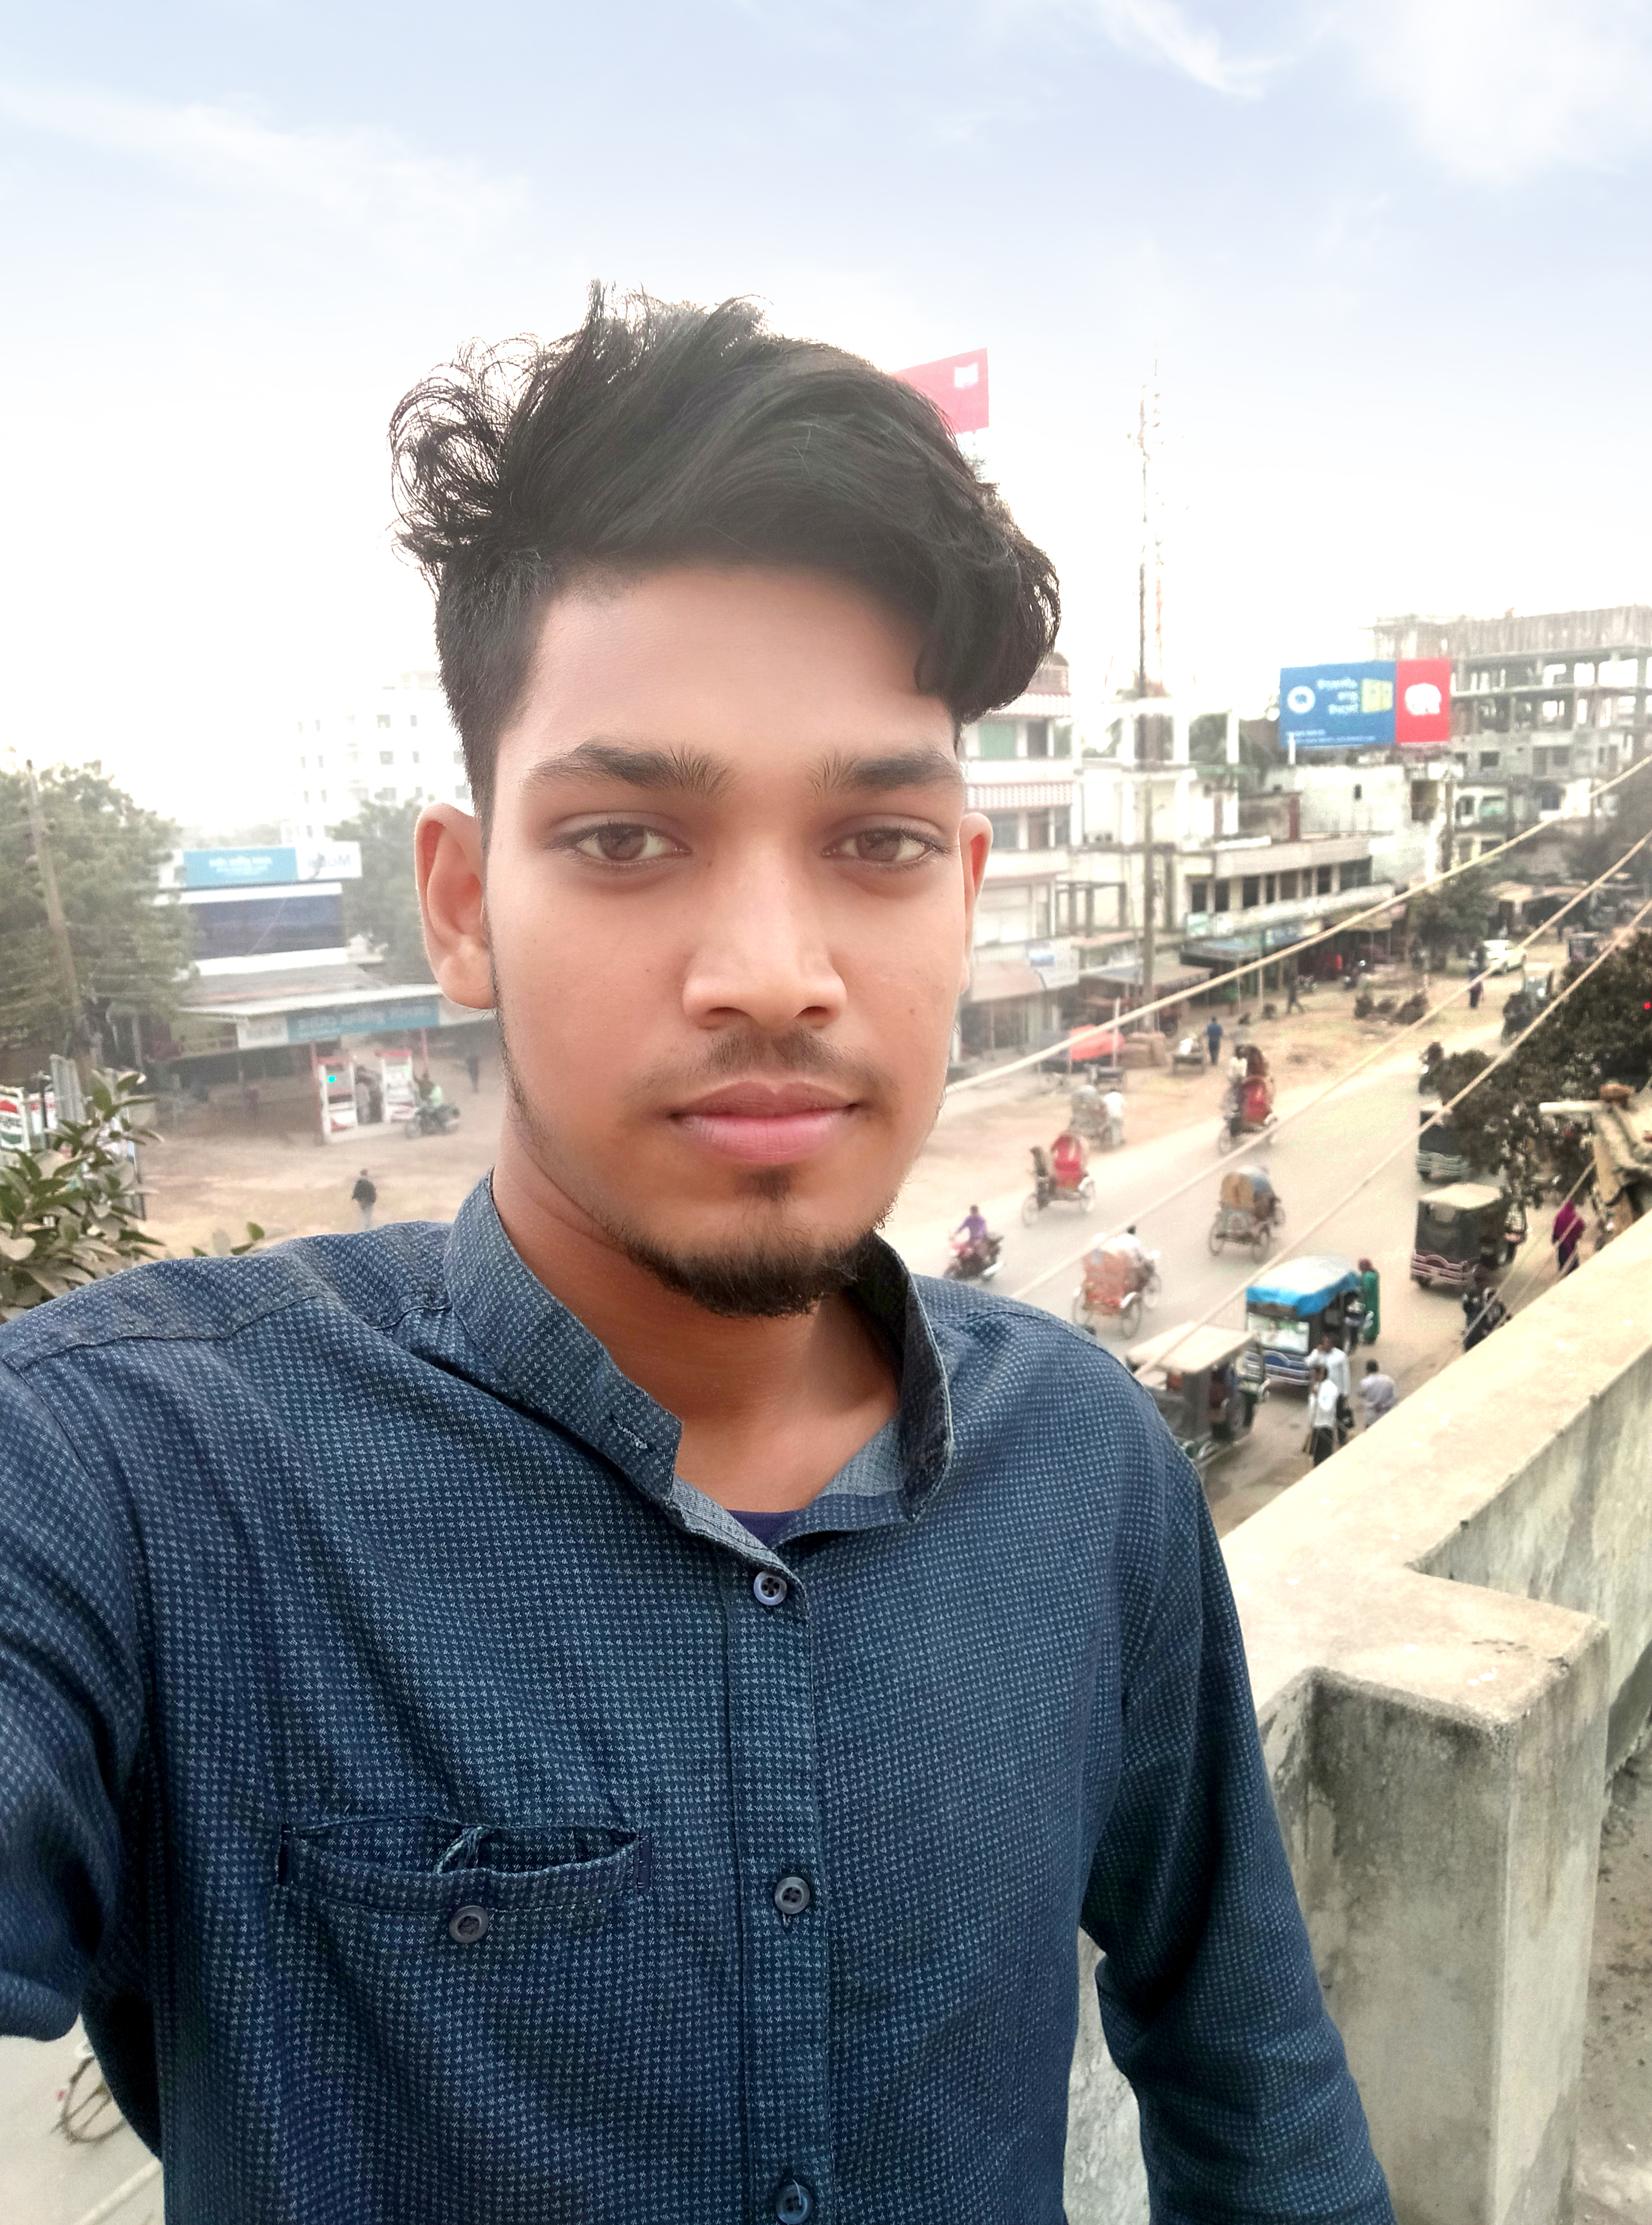
graphic, design, hair, forehead, hairstyle, cool, male, black hair, selfie, photography, smile, jaw, jeans, temple